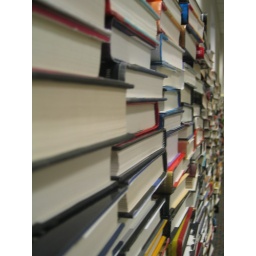
A wall of books donated by one person